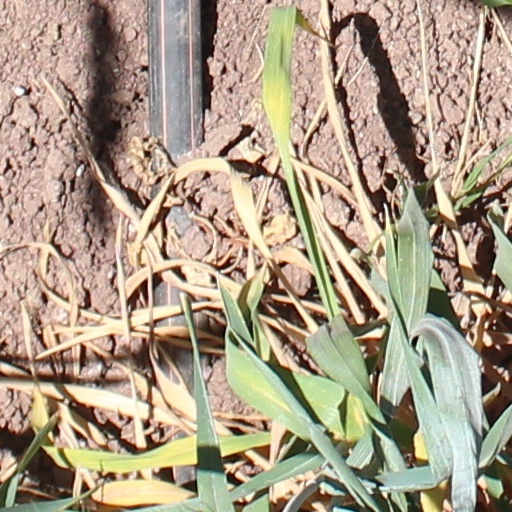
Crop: wheat